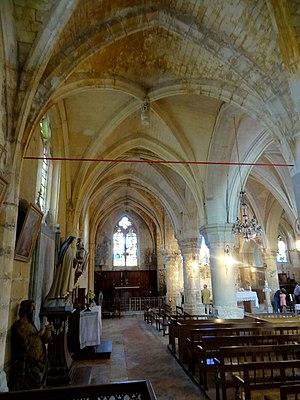
Intérieur de l'église - voir titre.
L'église Saint-Jean-Baptiste est une église catholique paroissiale située à Crouy-en-Thelle, dans le département de l'Oise, en France. Elle se présente comme un édifice essentiellement gothique flamboyant, dont le plan rectangulaire à trois vaisseaux, avec un clocher-porche précédant la nef, masque une réalité beaucoup plus complexe. Le chœur est en effet d'origine roman, et conserve deux voûtes d'ogives des années 1130 / 1140 qui comptent parmi les plus anciennes du département. Dans le vaisseau nord, les trois dernières voûtes sont de style gothique rayonnant. Si ces éléments, ainsi que les réseaux flamboyants de la plupart des fenêtres, sont d'un intérêt incontestable, la reprise en sous-œuvre de la plupart des grandes arcades sans égards pour l'esthétique de l'espace intérieur, et l'installation de voûtes d'ogives factices et de clés de voûte néo-gothiques au XIIᵉ siècle, n'ont pas valu à l'église Saint-Jean-Baptiste un classement aux monuments historiques à ce jour. Néanmoins, les élévations extérieures sont aujourd'hui restaurées et bien mises en valeur.